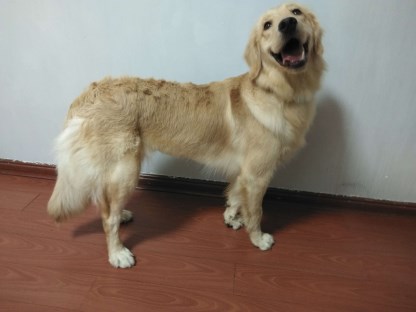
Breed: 5355-n000126-golden_retriever